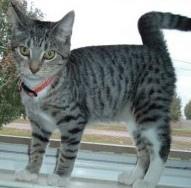
Breed: Egyptian Mau